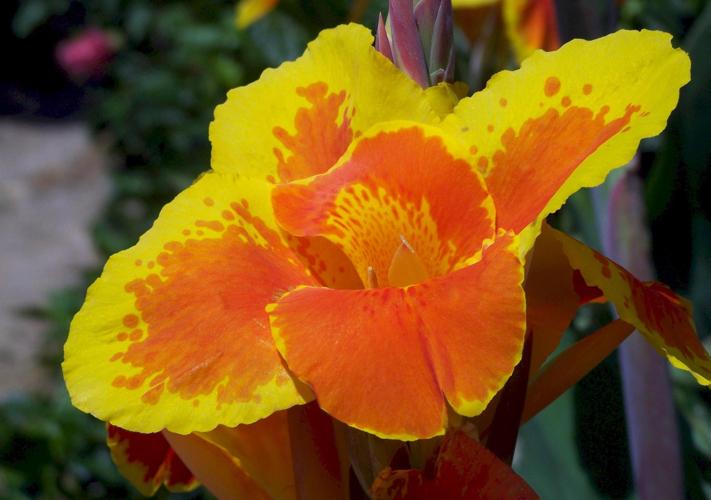
Label: canna lily